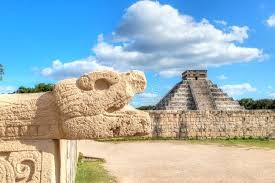
Landmark: Chichen Itza